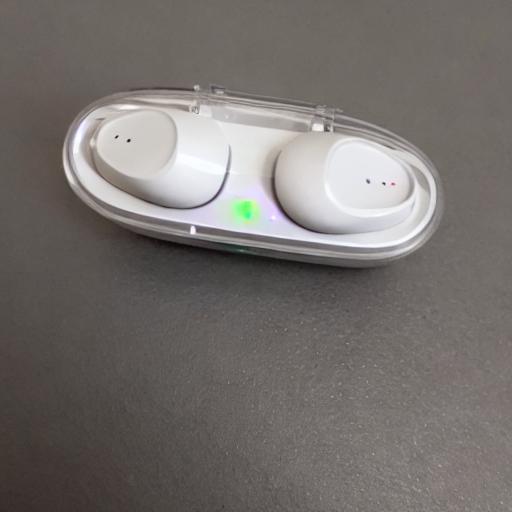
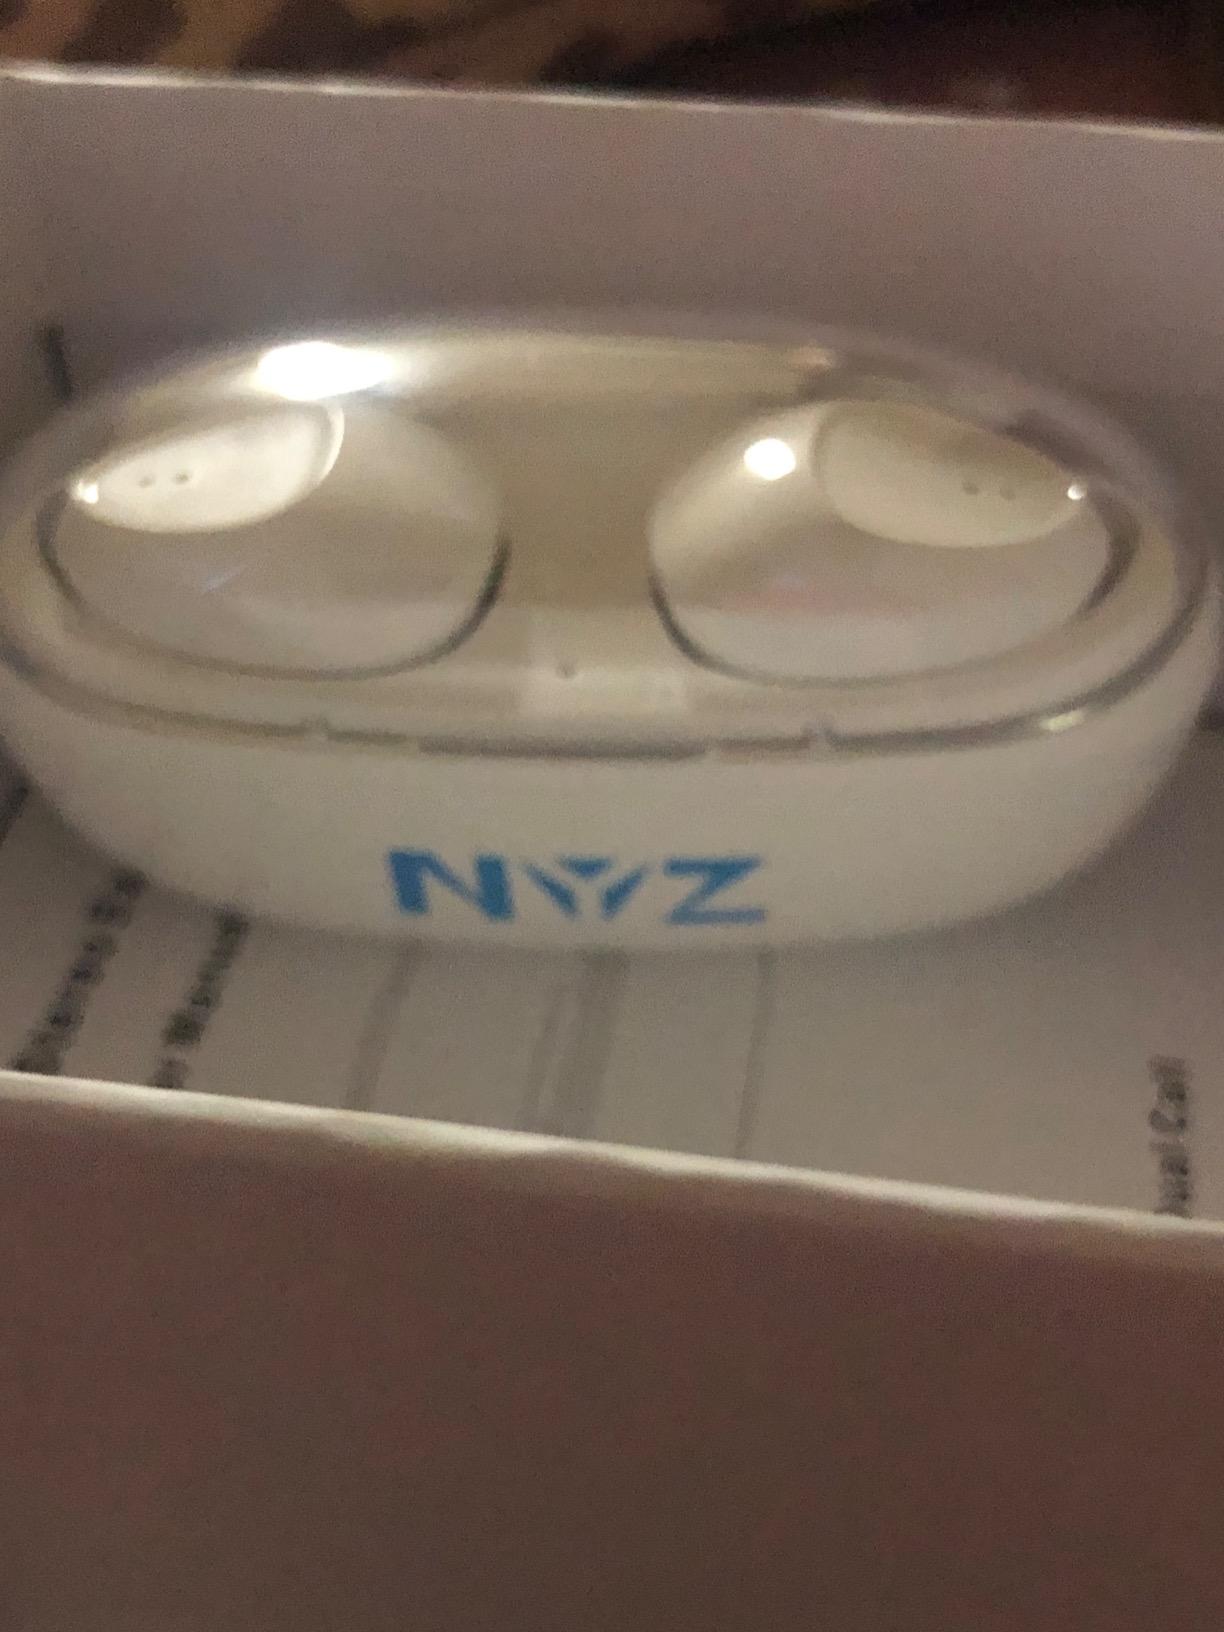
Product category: earbuds
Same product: no